Colonial Inn (Ogunquit, Maine)

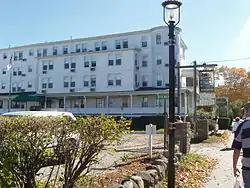

The Colonial Inn is a historic hotel at 145 Shore Road in Ogunquit, Maine. The hotel complex is anchored by an 1890 Queen Anne Victorian hotel that is one of the few surviving resort hotels of the period, and is listed on the National Register of Historic Places. The complex also has rooms in adjacent motel spaces; its amenities include a swimming pool, game room, and dining room serving breakfast.